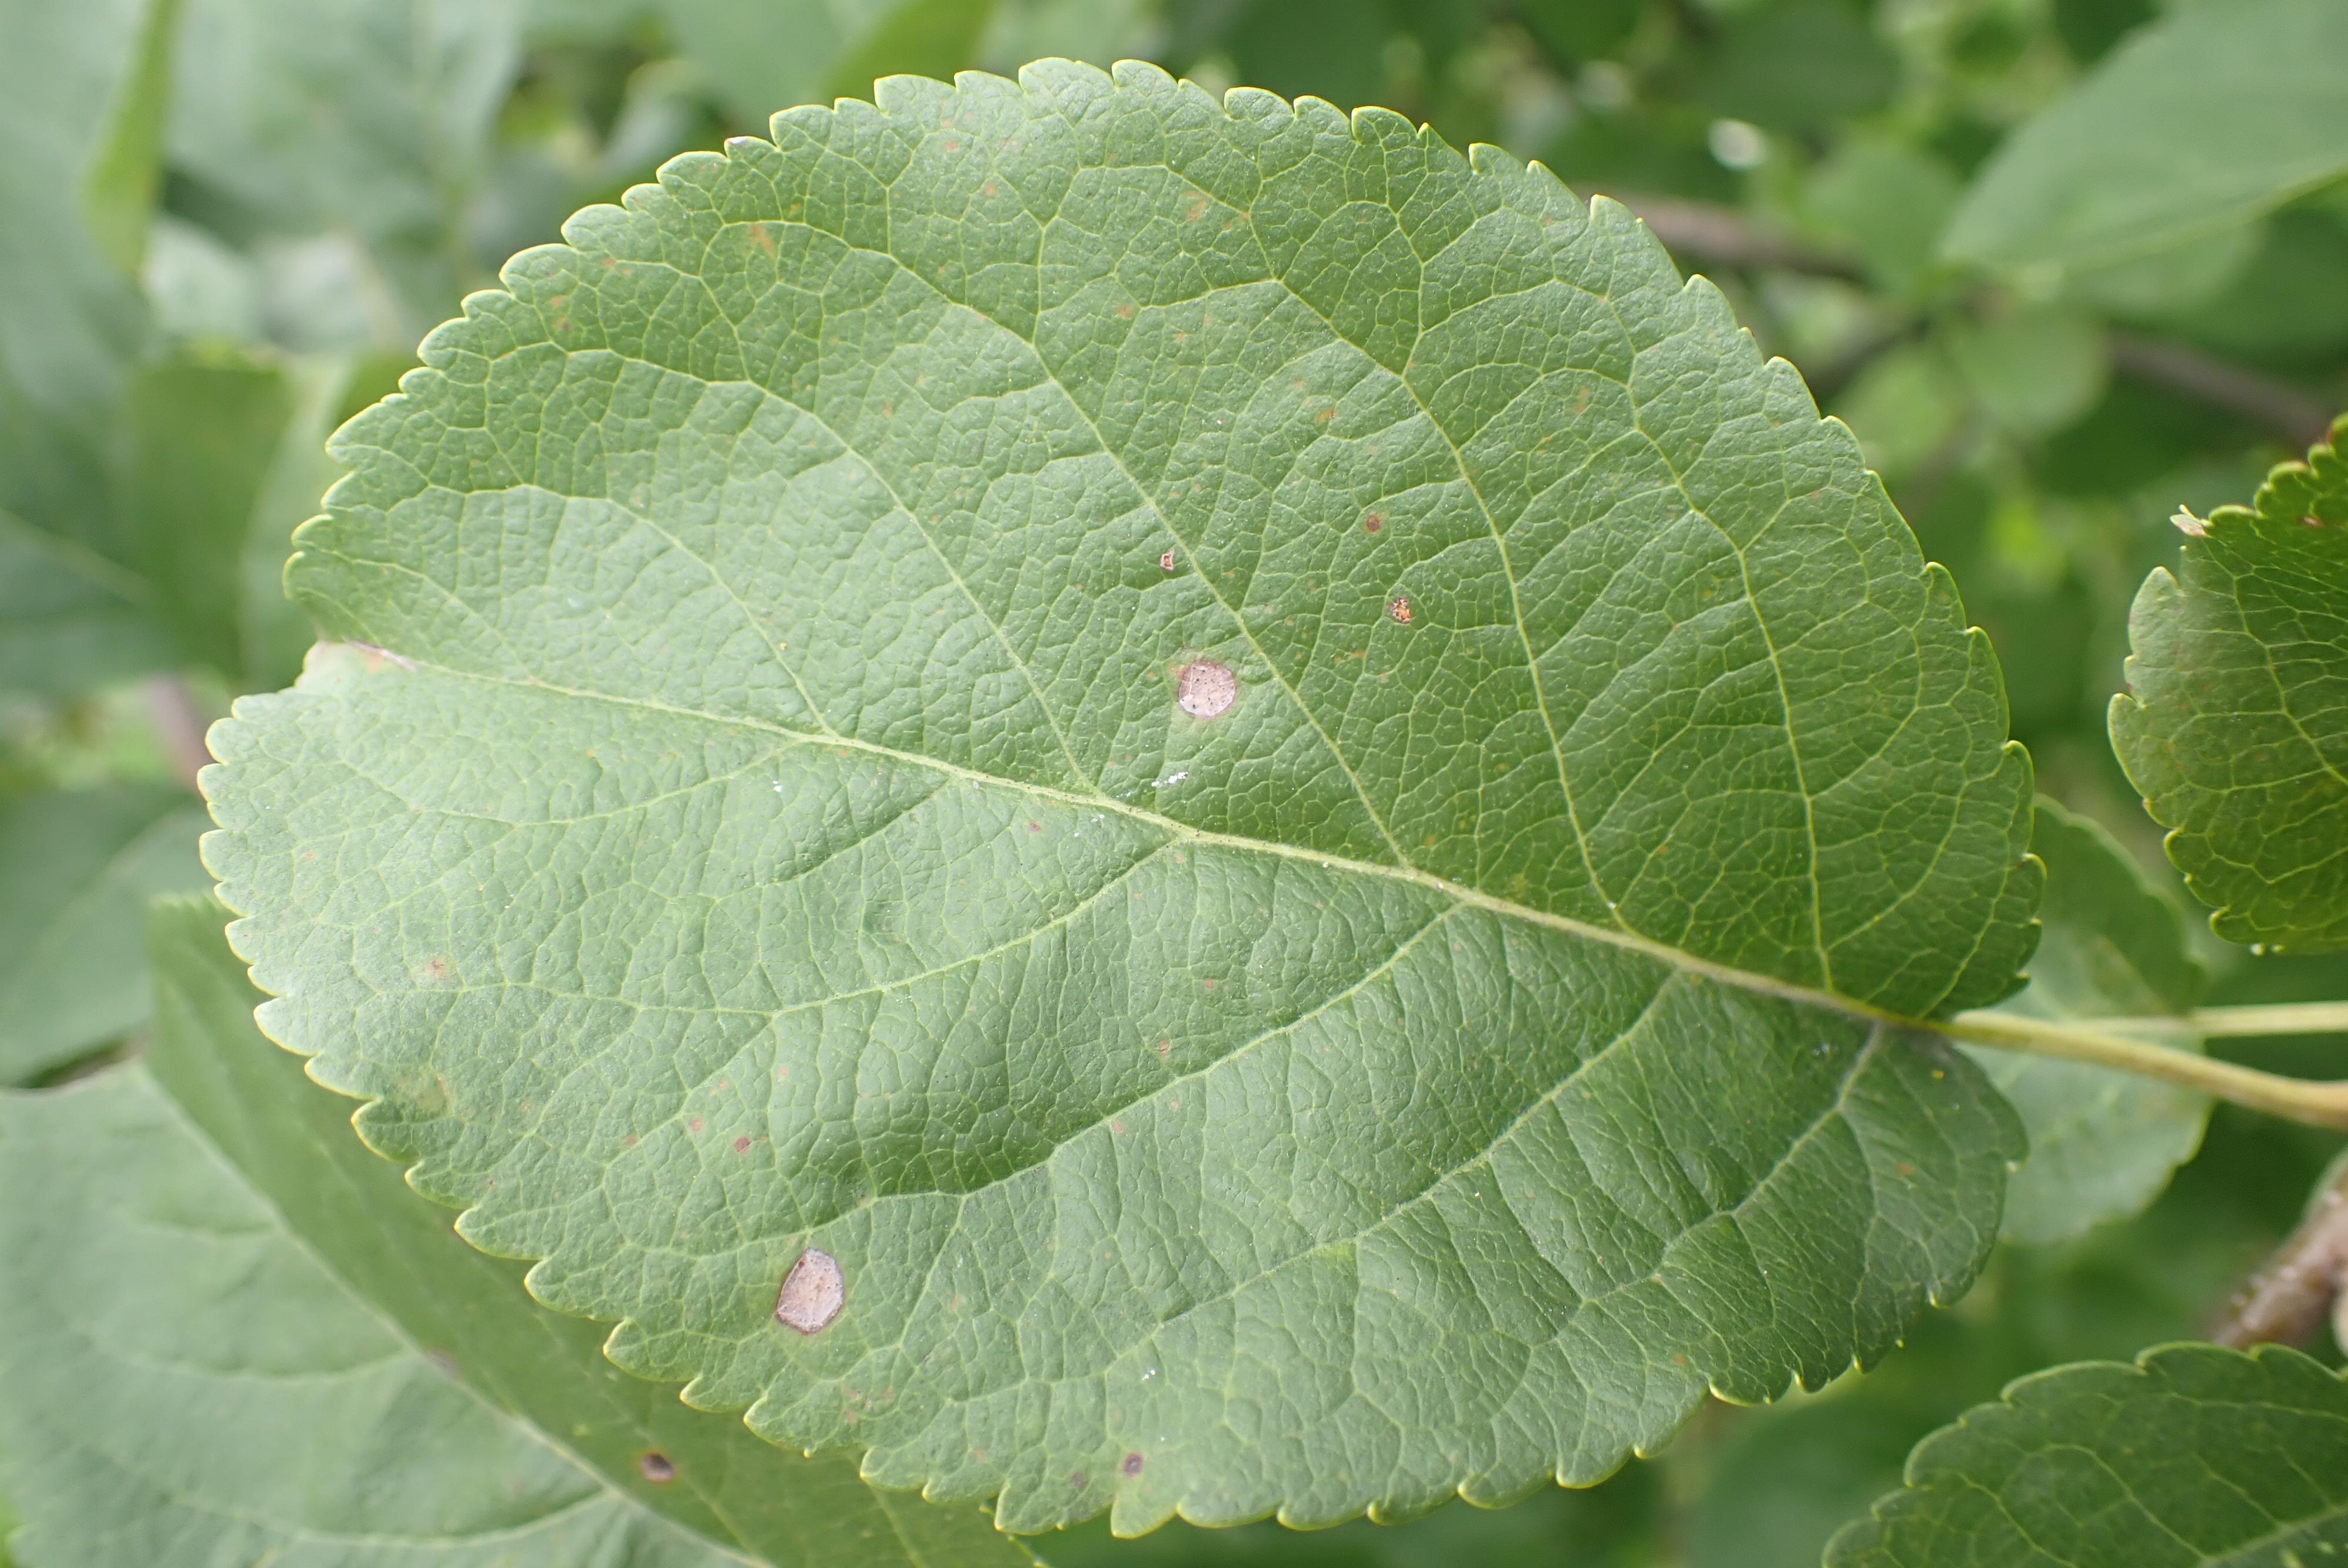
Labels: frog_eye_leaf_spot